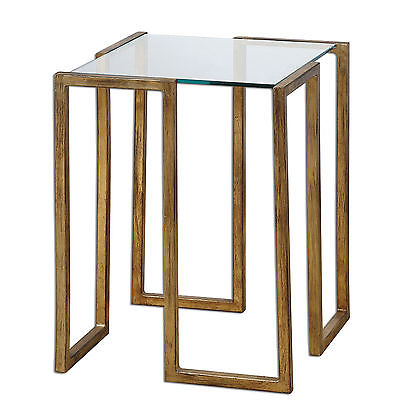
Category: table